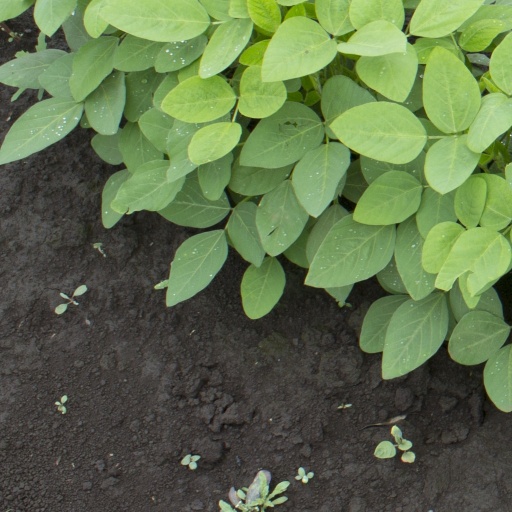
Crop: soybean